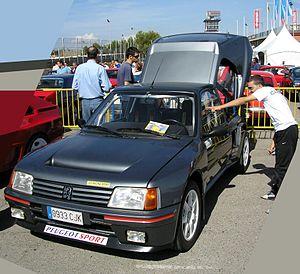
La Peugeot 205 Turbo 16, aussi appelée 205 T16, est une voiture de sport grand tourisme, du constructeur automobile Peugeot, basée sur la carrosserie de la Peugeot 205.